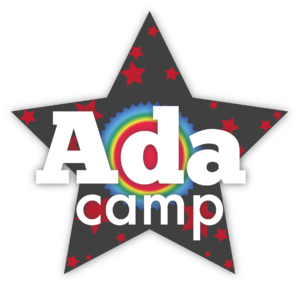
Ada Initiative est une organisation à but non lucratif qui cherche à accroître la participation des femmes au mouvement de la culture libre, à la technologie et la culture de l'open source. L'organisation est fondée en 2011 par Valerie Aurora, développeuse du noyau Linux et défenseure de l'open source, et Mary Gardiner, fondatrice et développeuse de l'open source. Elle porte le nom d'Ada Lovelace, qui est souvent célébrée comme la première programmeuse informatique au monde, tout comme le langage de programmation Ada. En août 2015, le conseil d'administration d'Ada Initiative annonce la fermeture de l'organisation pour octobre. Selon cette annonce, les dirigeantes d'Intiative décident de se retirer et l'organisation n'est pas en mesure de trouver des cheffes en remplacement qui soient acceptables.